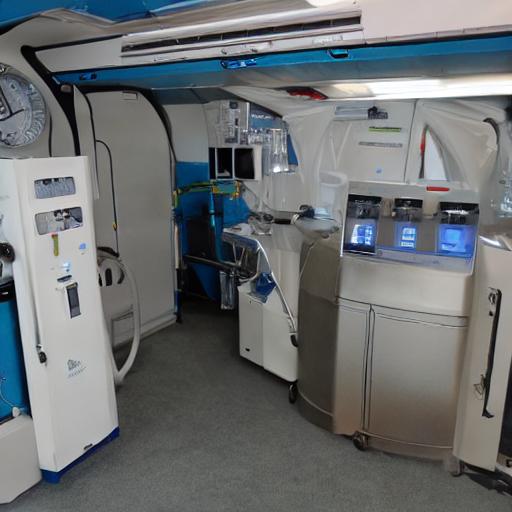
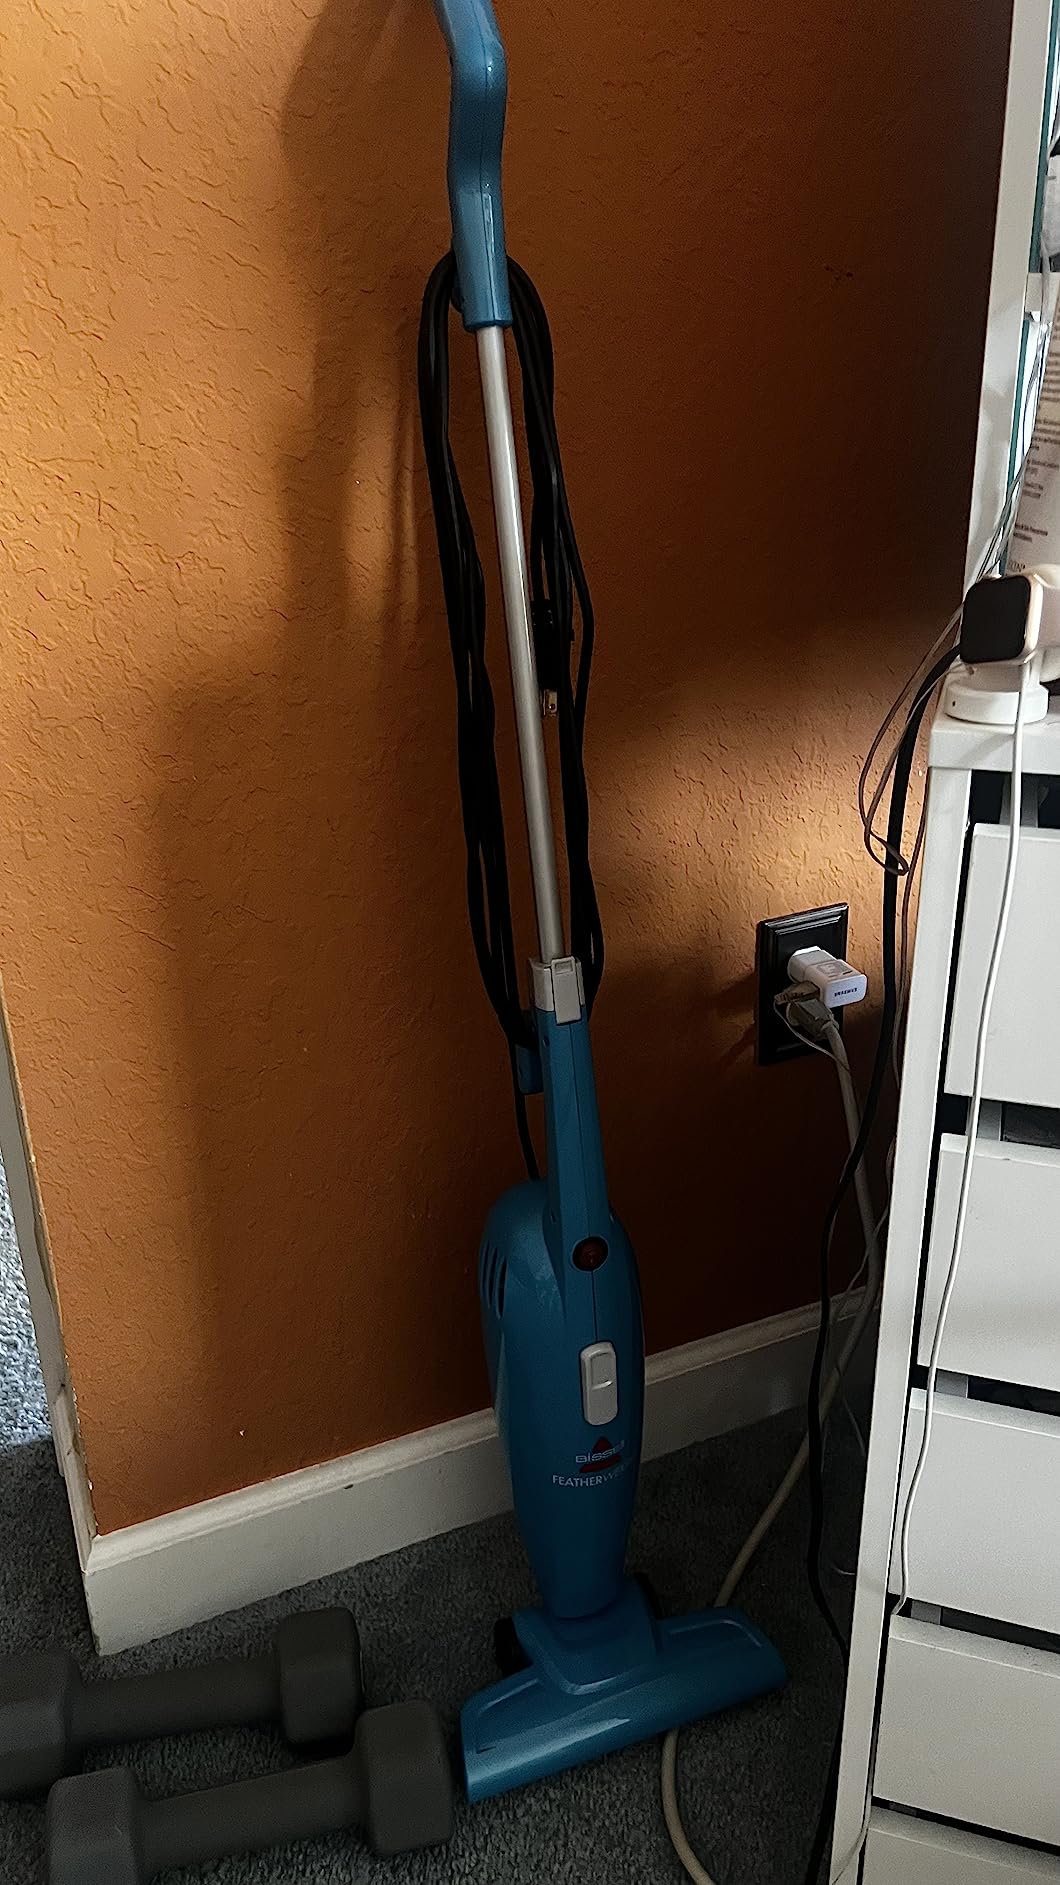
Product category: items_vacuum
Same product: no